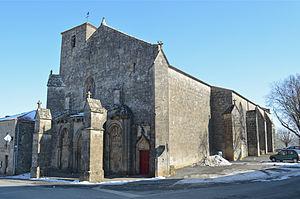
Eglise Saint-Hilaire - Foussais-Payré (Vendée)
Cet article recense les monuments historiques de la Vendée, en France.
Foussais-Payré est une commune française située dans le département de la Vendée en région Pays de la Loire.
La liste des églises de la Vendée recense de la manière la plus complète possible les églises, cathédrale et basiliques situées dans le département français de la Vendée.